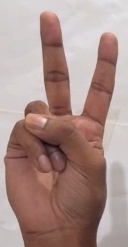
ASL sign: V